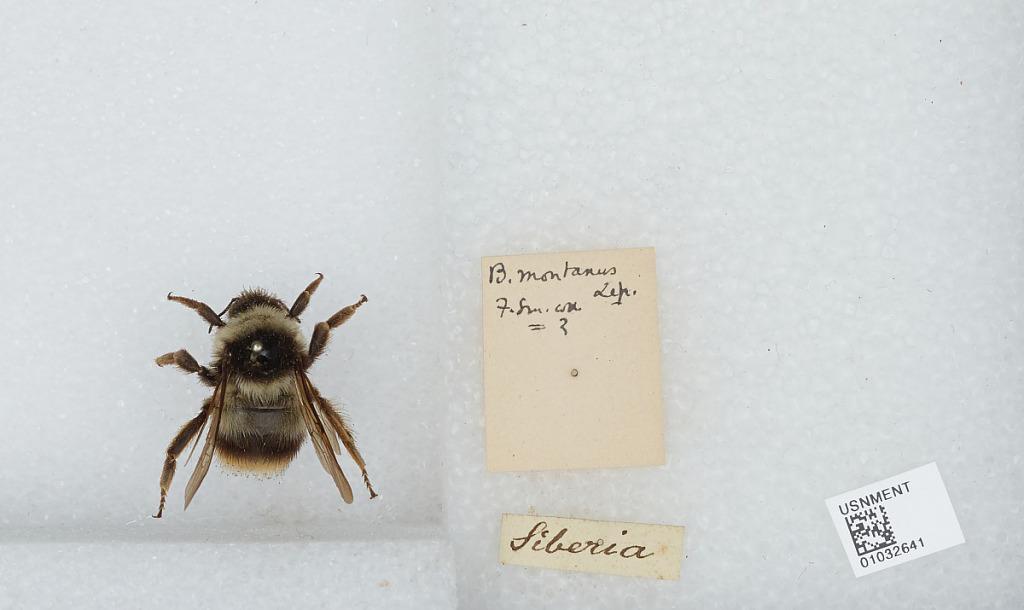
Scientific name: Bombus (Melanobombus) sichelii Radoszkowski
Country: Russian Federation
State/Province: Siberia